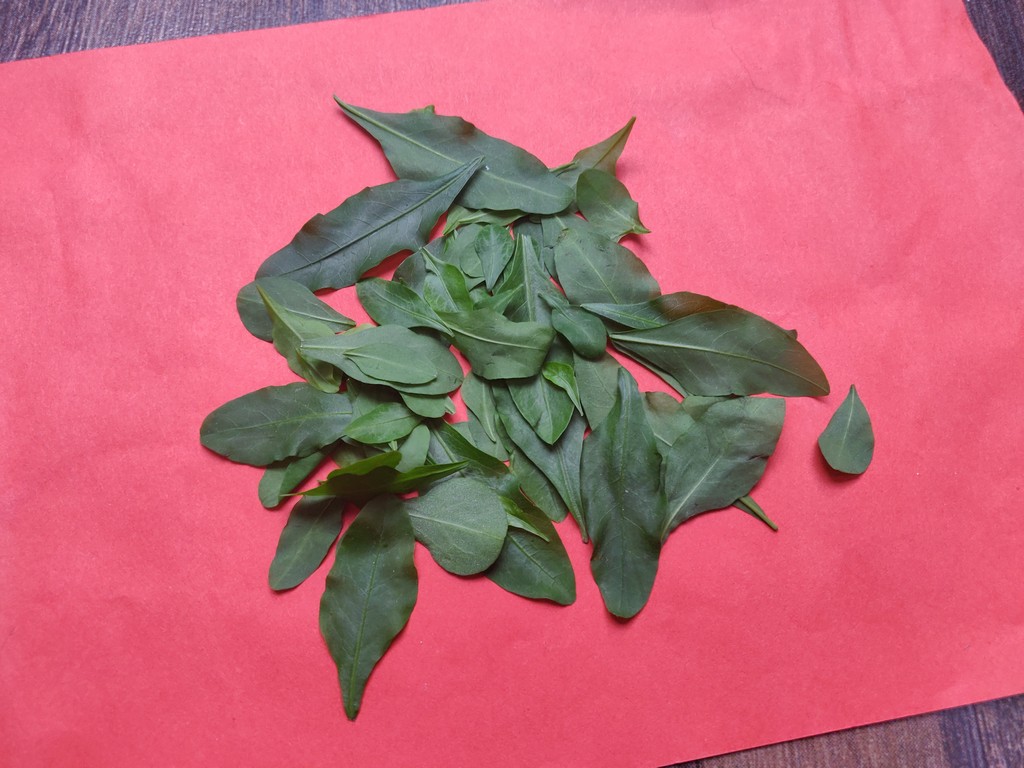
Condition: Healthy
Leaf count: multiple
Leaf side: unknown